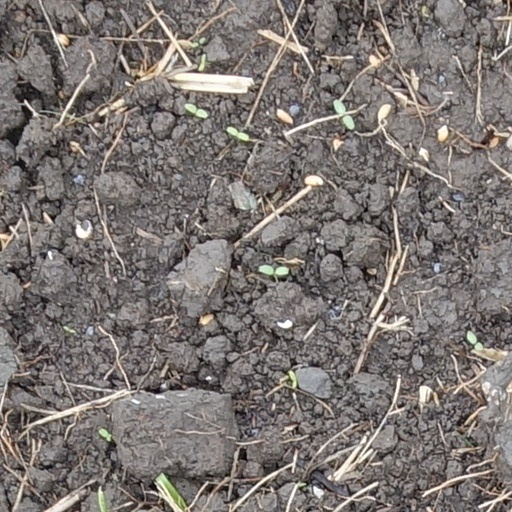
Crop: wheat